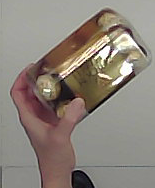
Product: rocher_chocolate